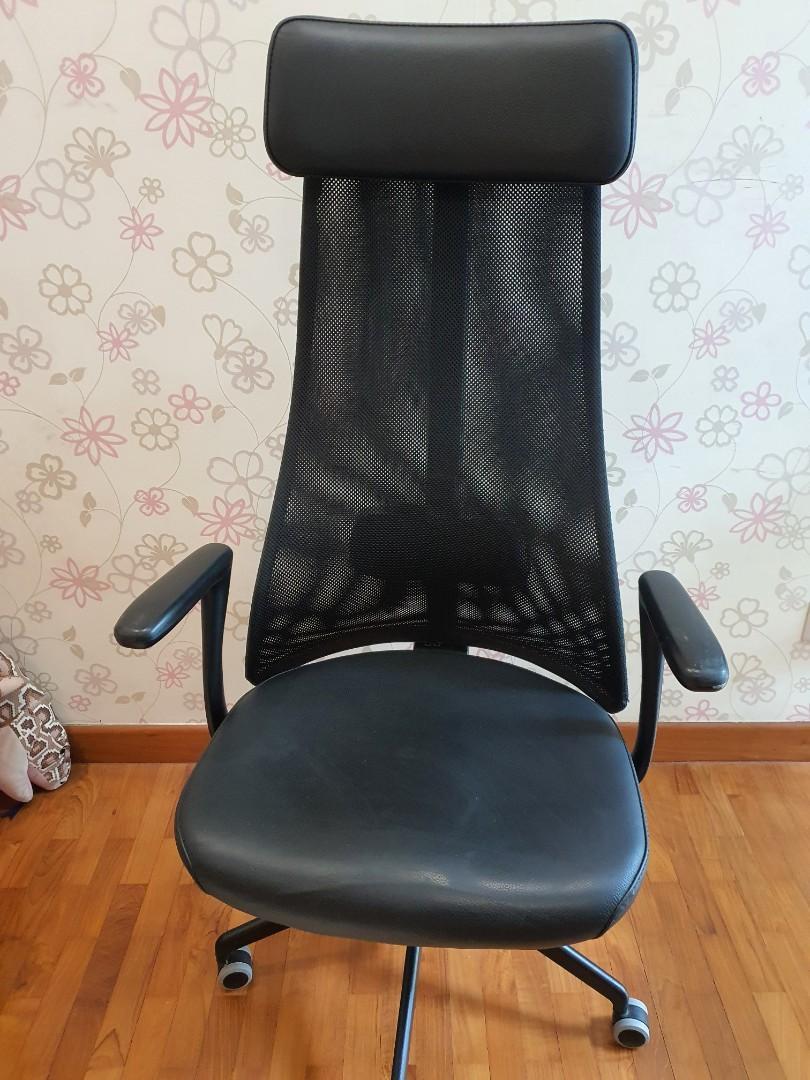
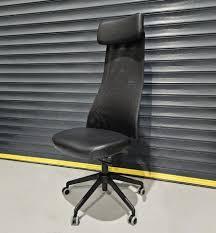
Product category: items_chair
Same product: yes